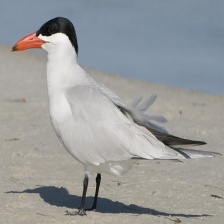
Species: CASPIAN TERN
Scientific name: HYDROPROGNE CASPIA